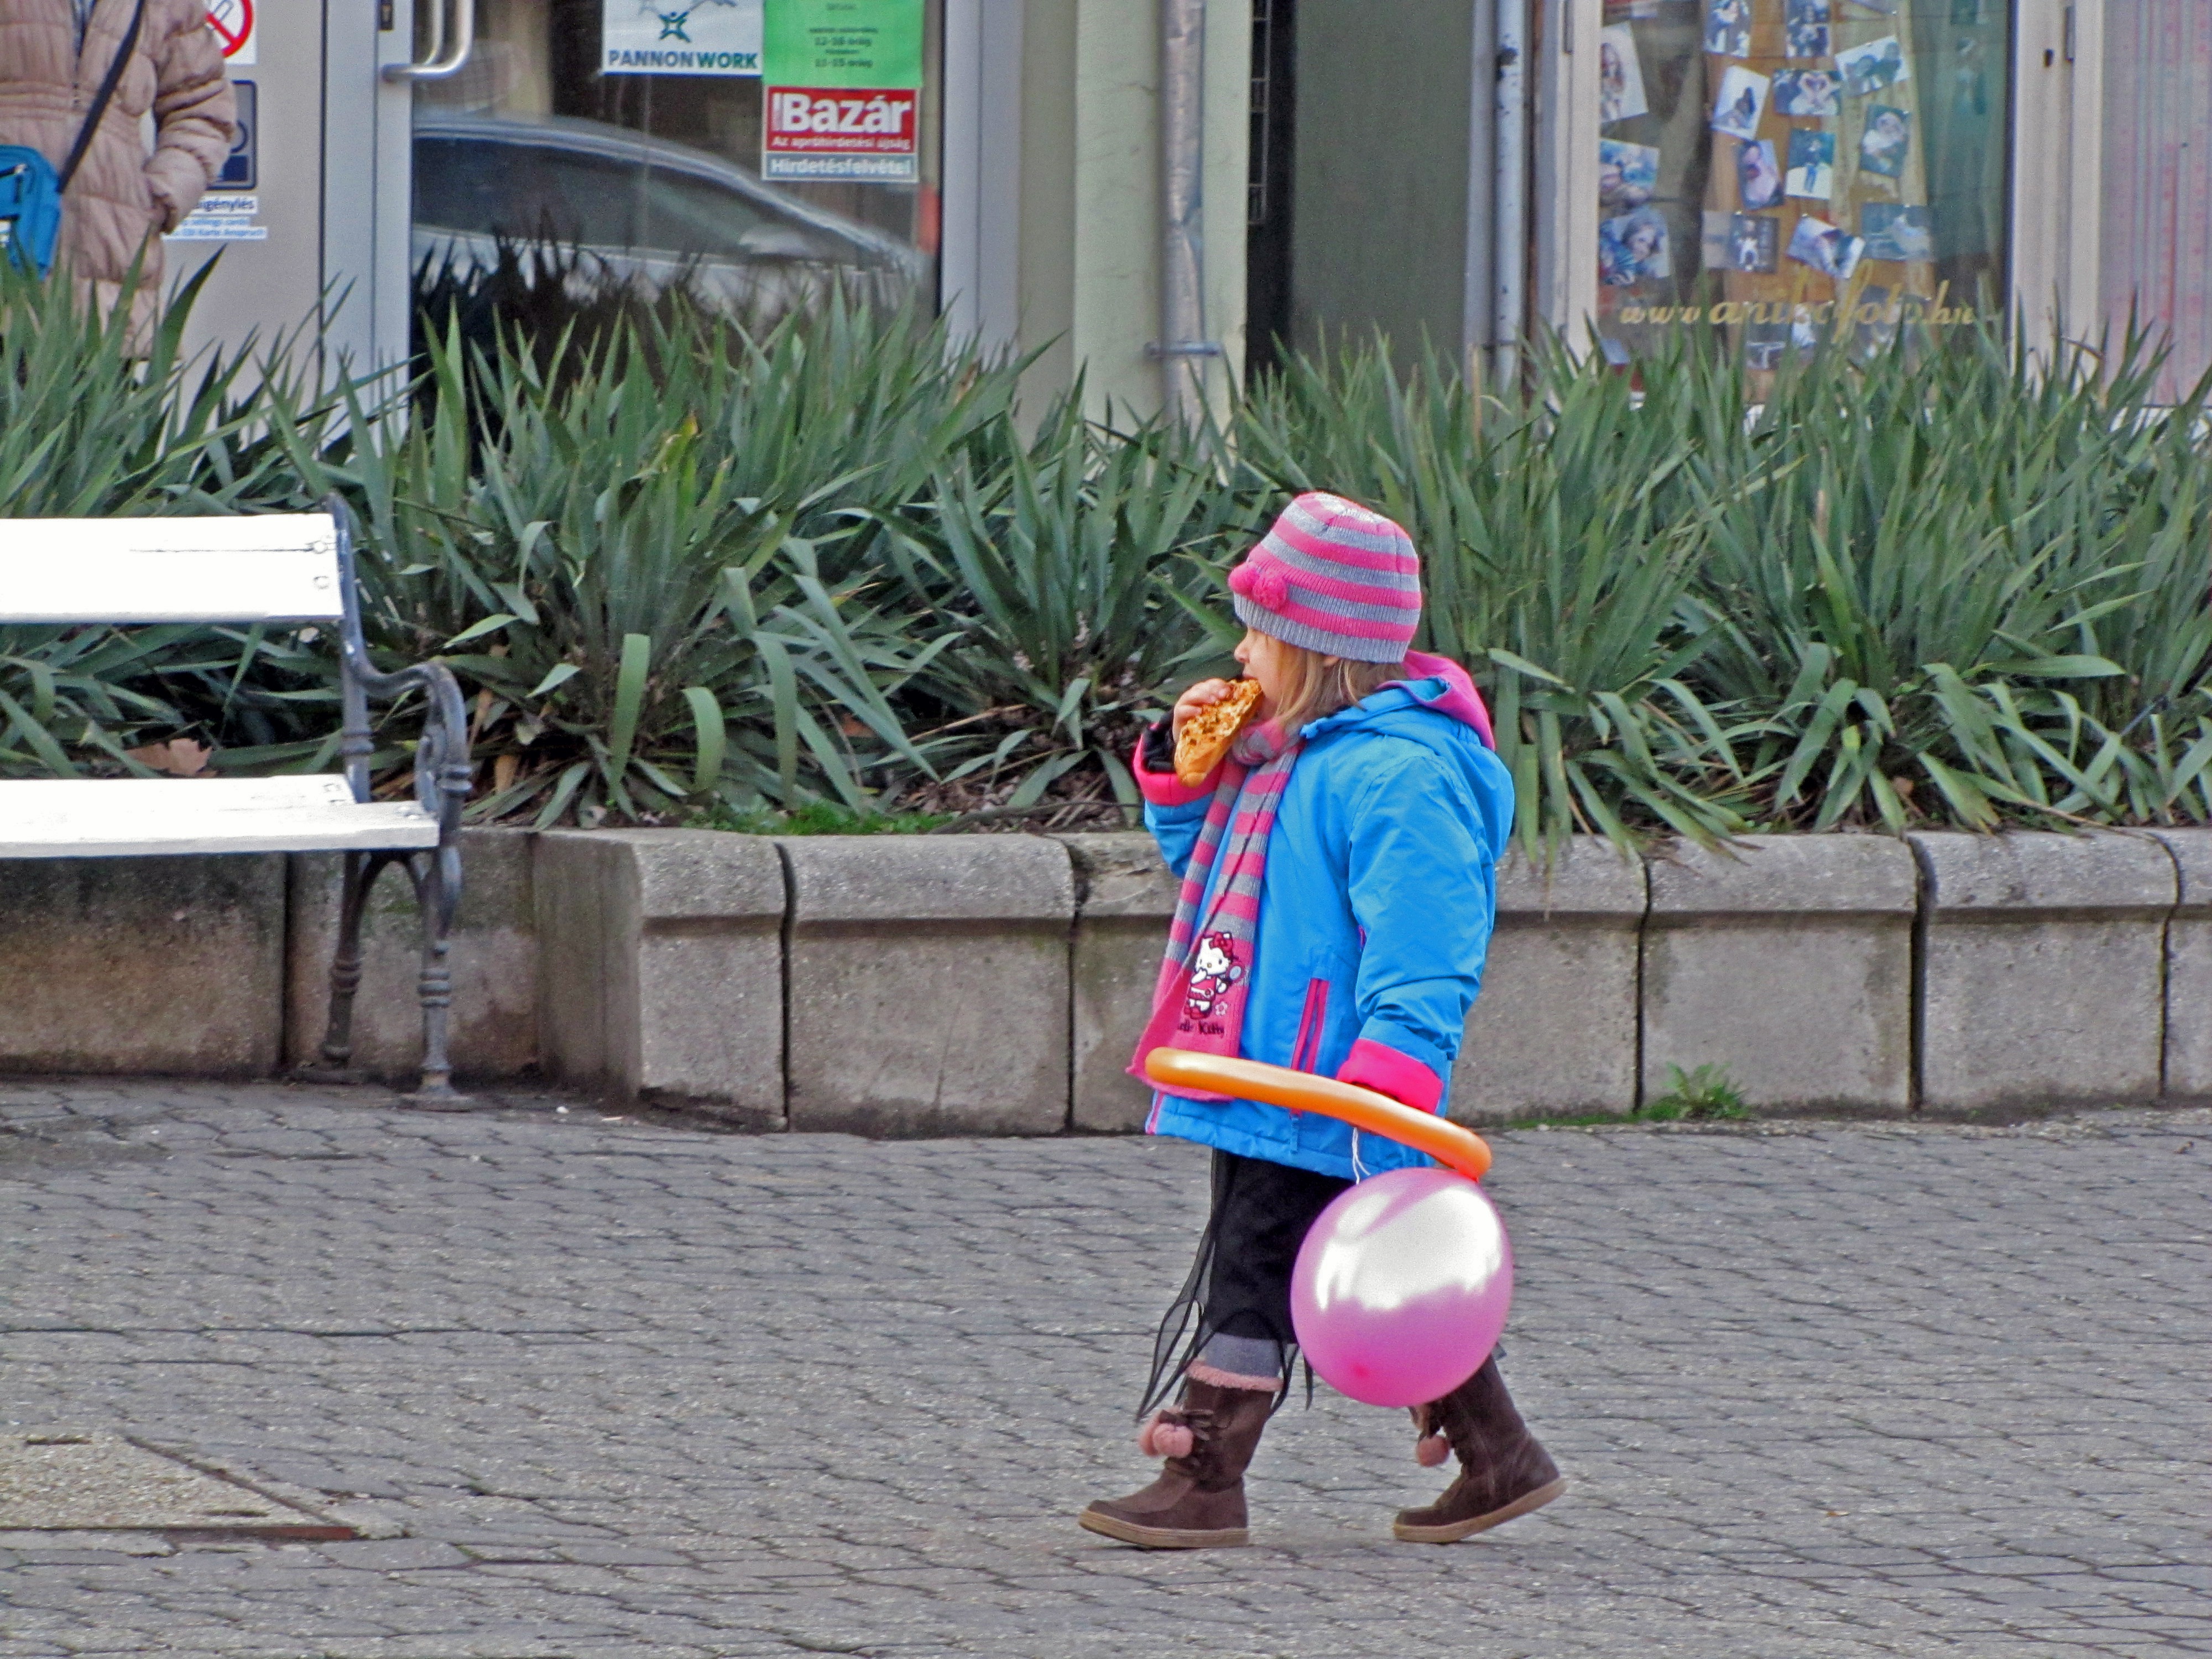
kid, alone, walk, spring, little girl, little kid